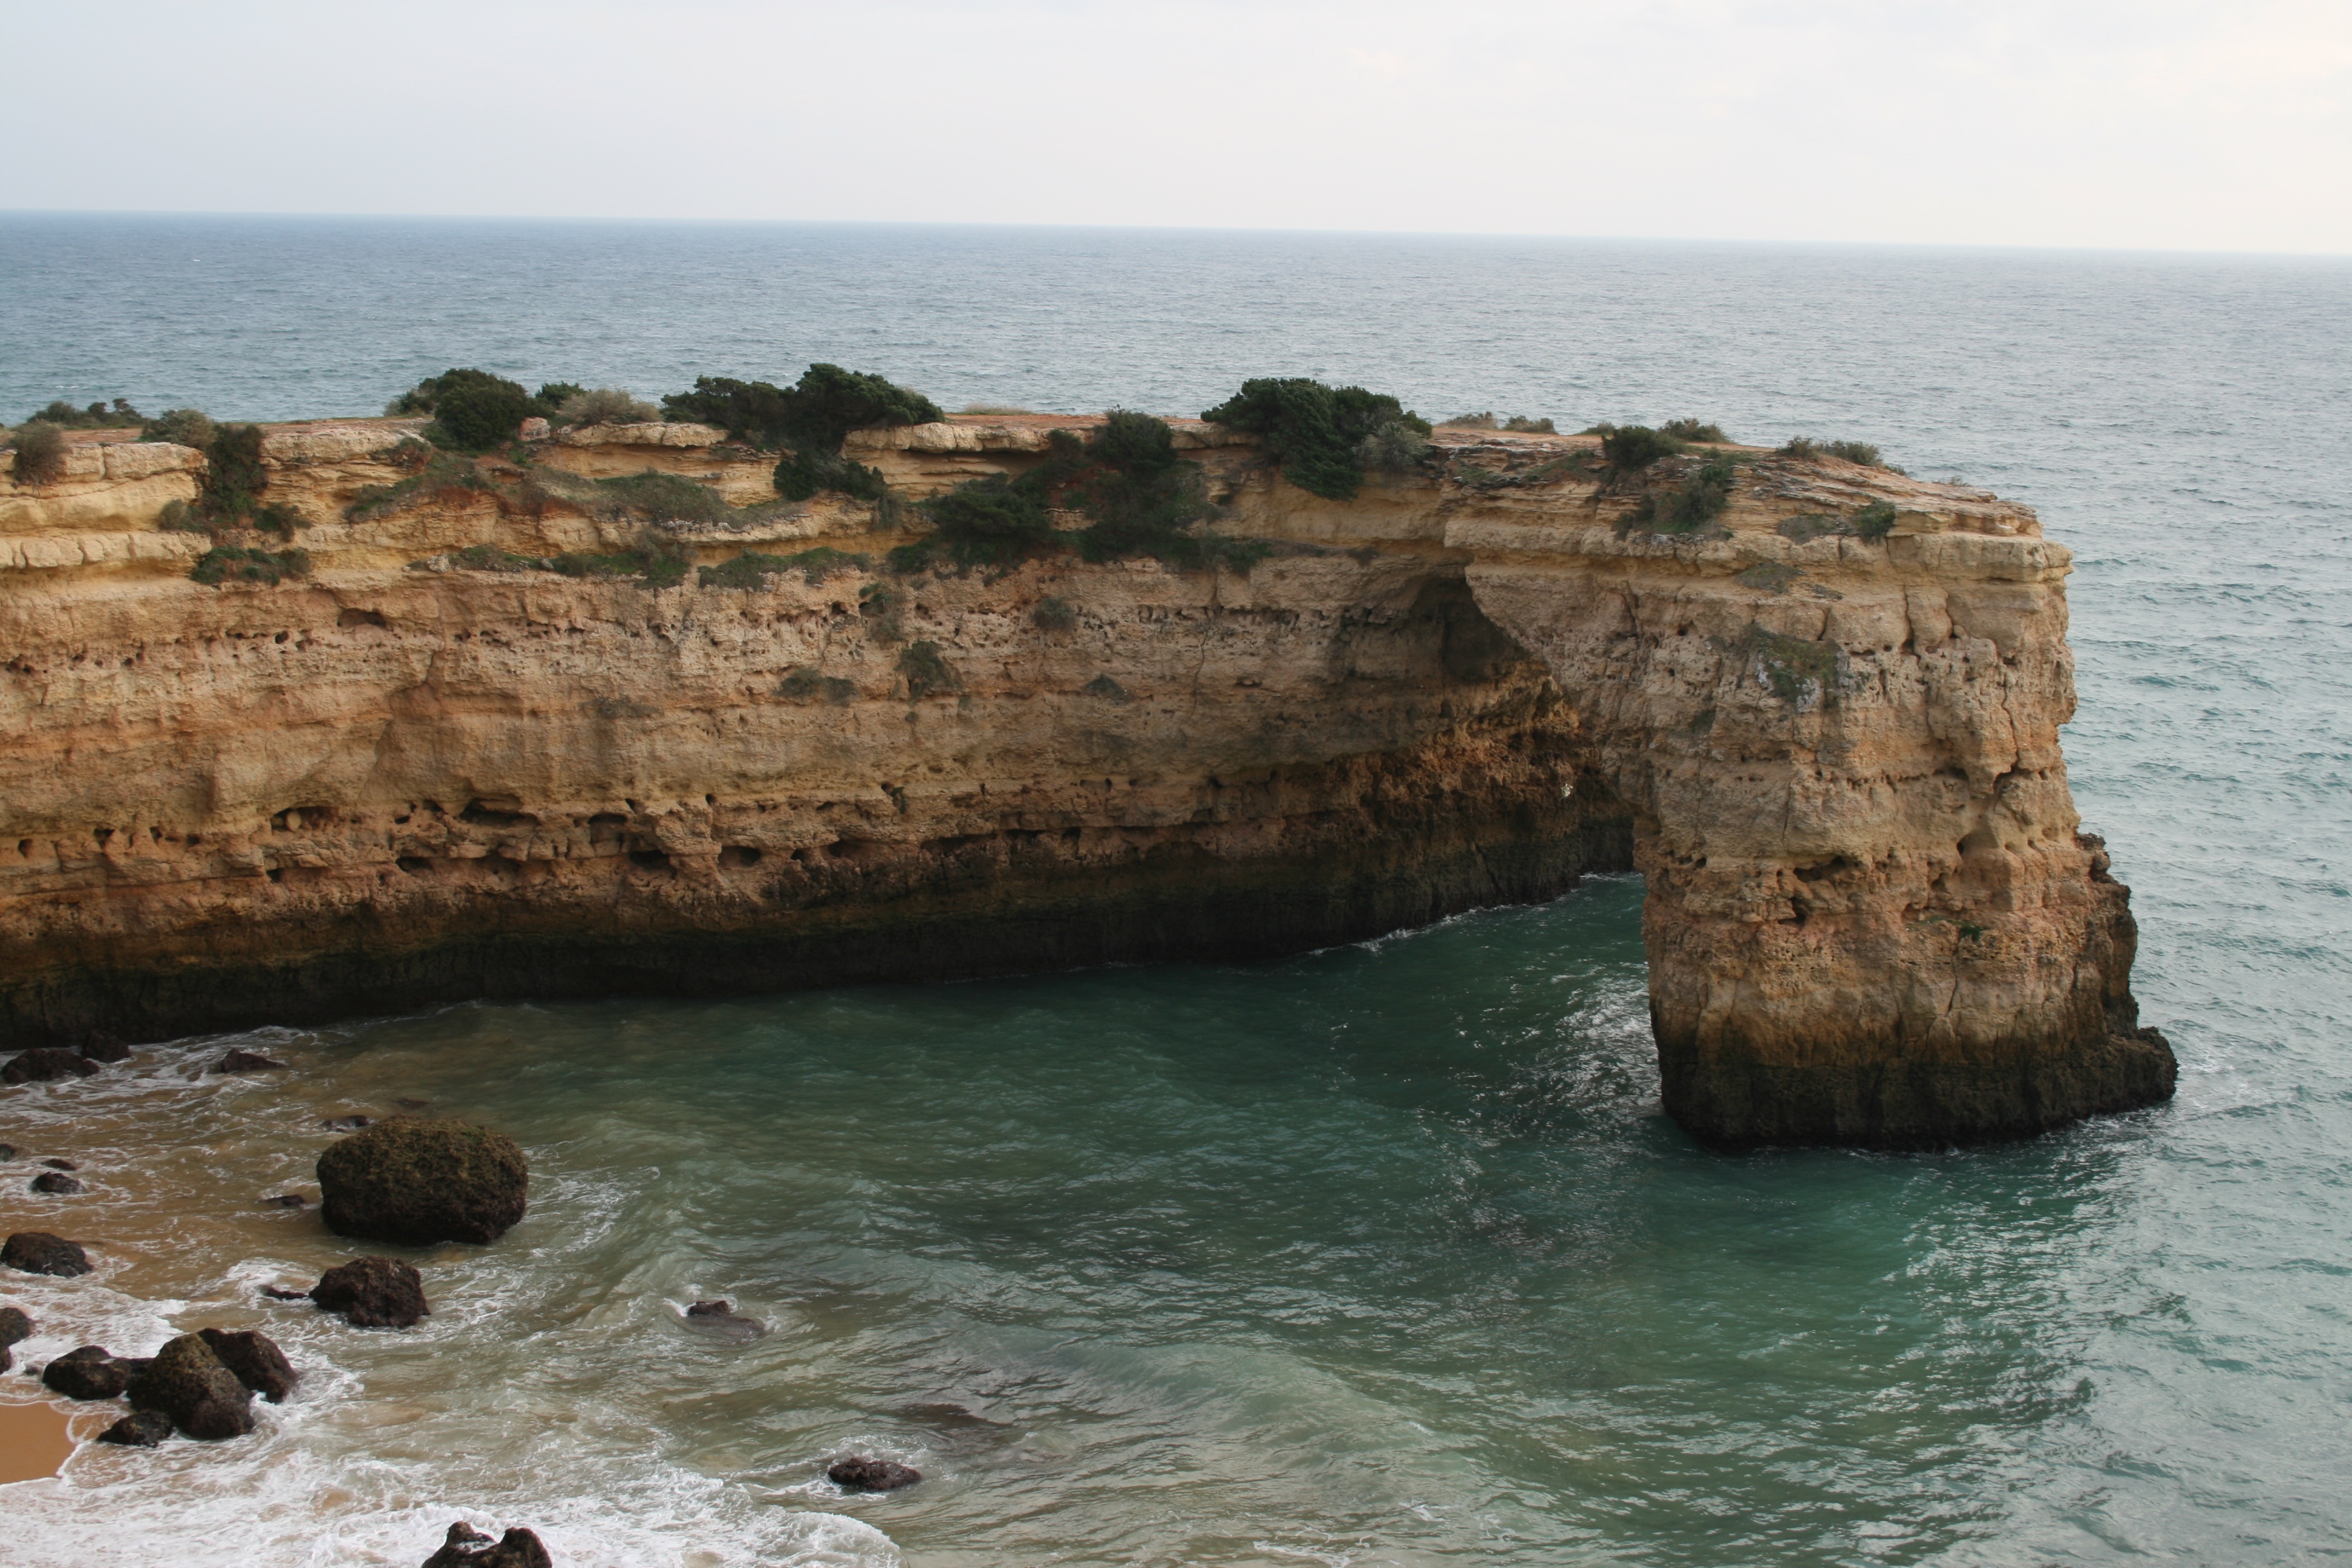
beach, sea, coast, rock, ocean, shore, wave, formation, cliff, cove, tower, bay, stack, terrain, material, body of water, geology, algarve, cape, islet, landform, natural arch, sea cave, geographical feature, praia da marinha, arriba